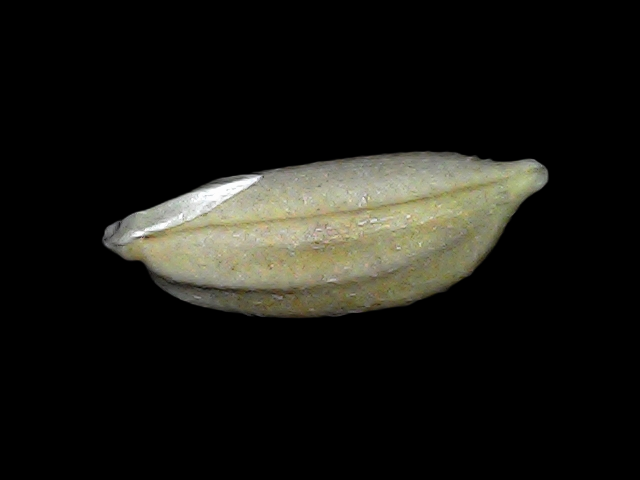
Rice variety: Bd34